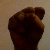
The image shows a hand gesture representing the letter 'S' in Indian Sign Language.